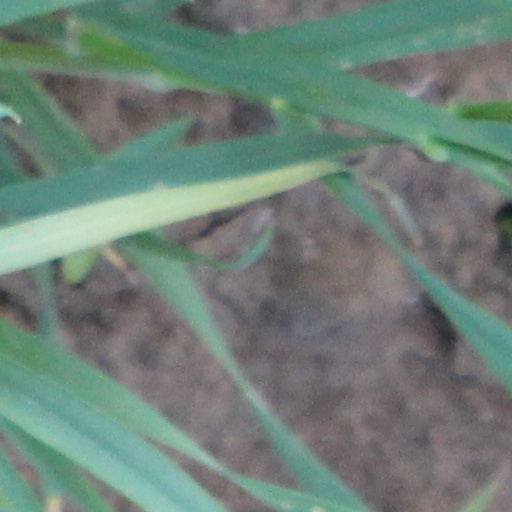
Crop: wheat